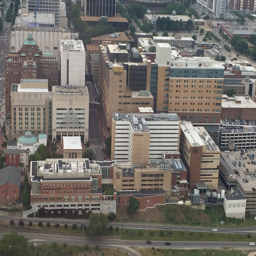
a view from the helicopter .